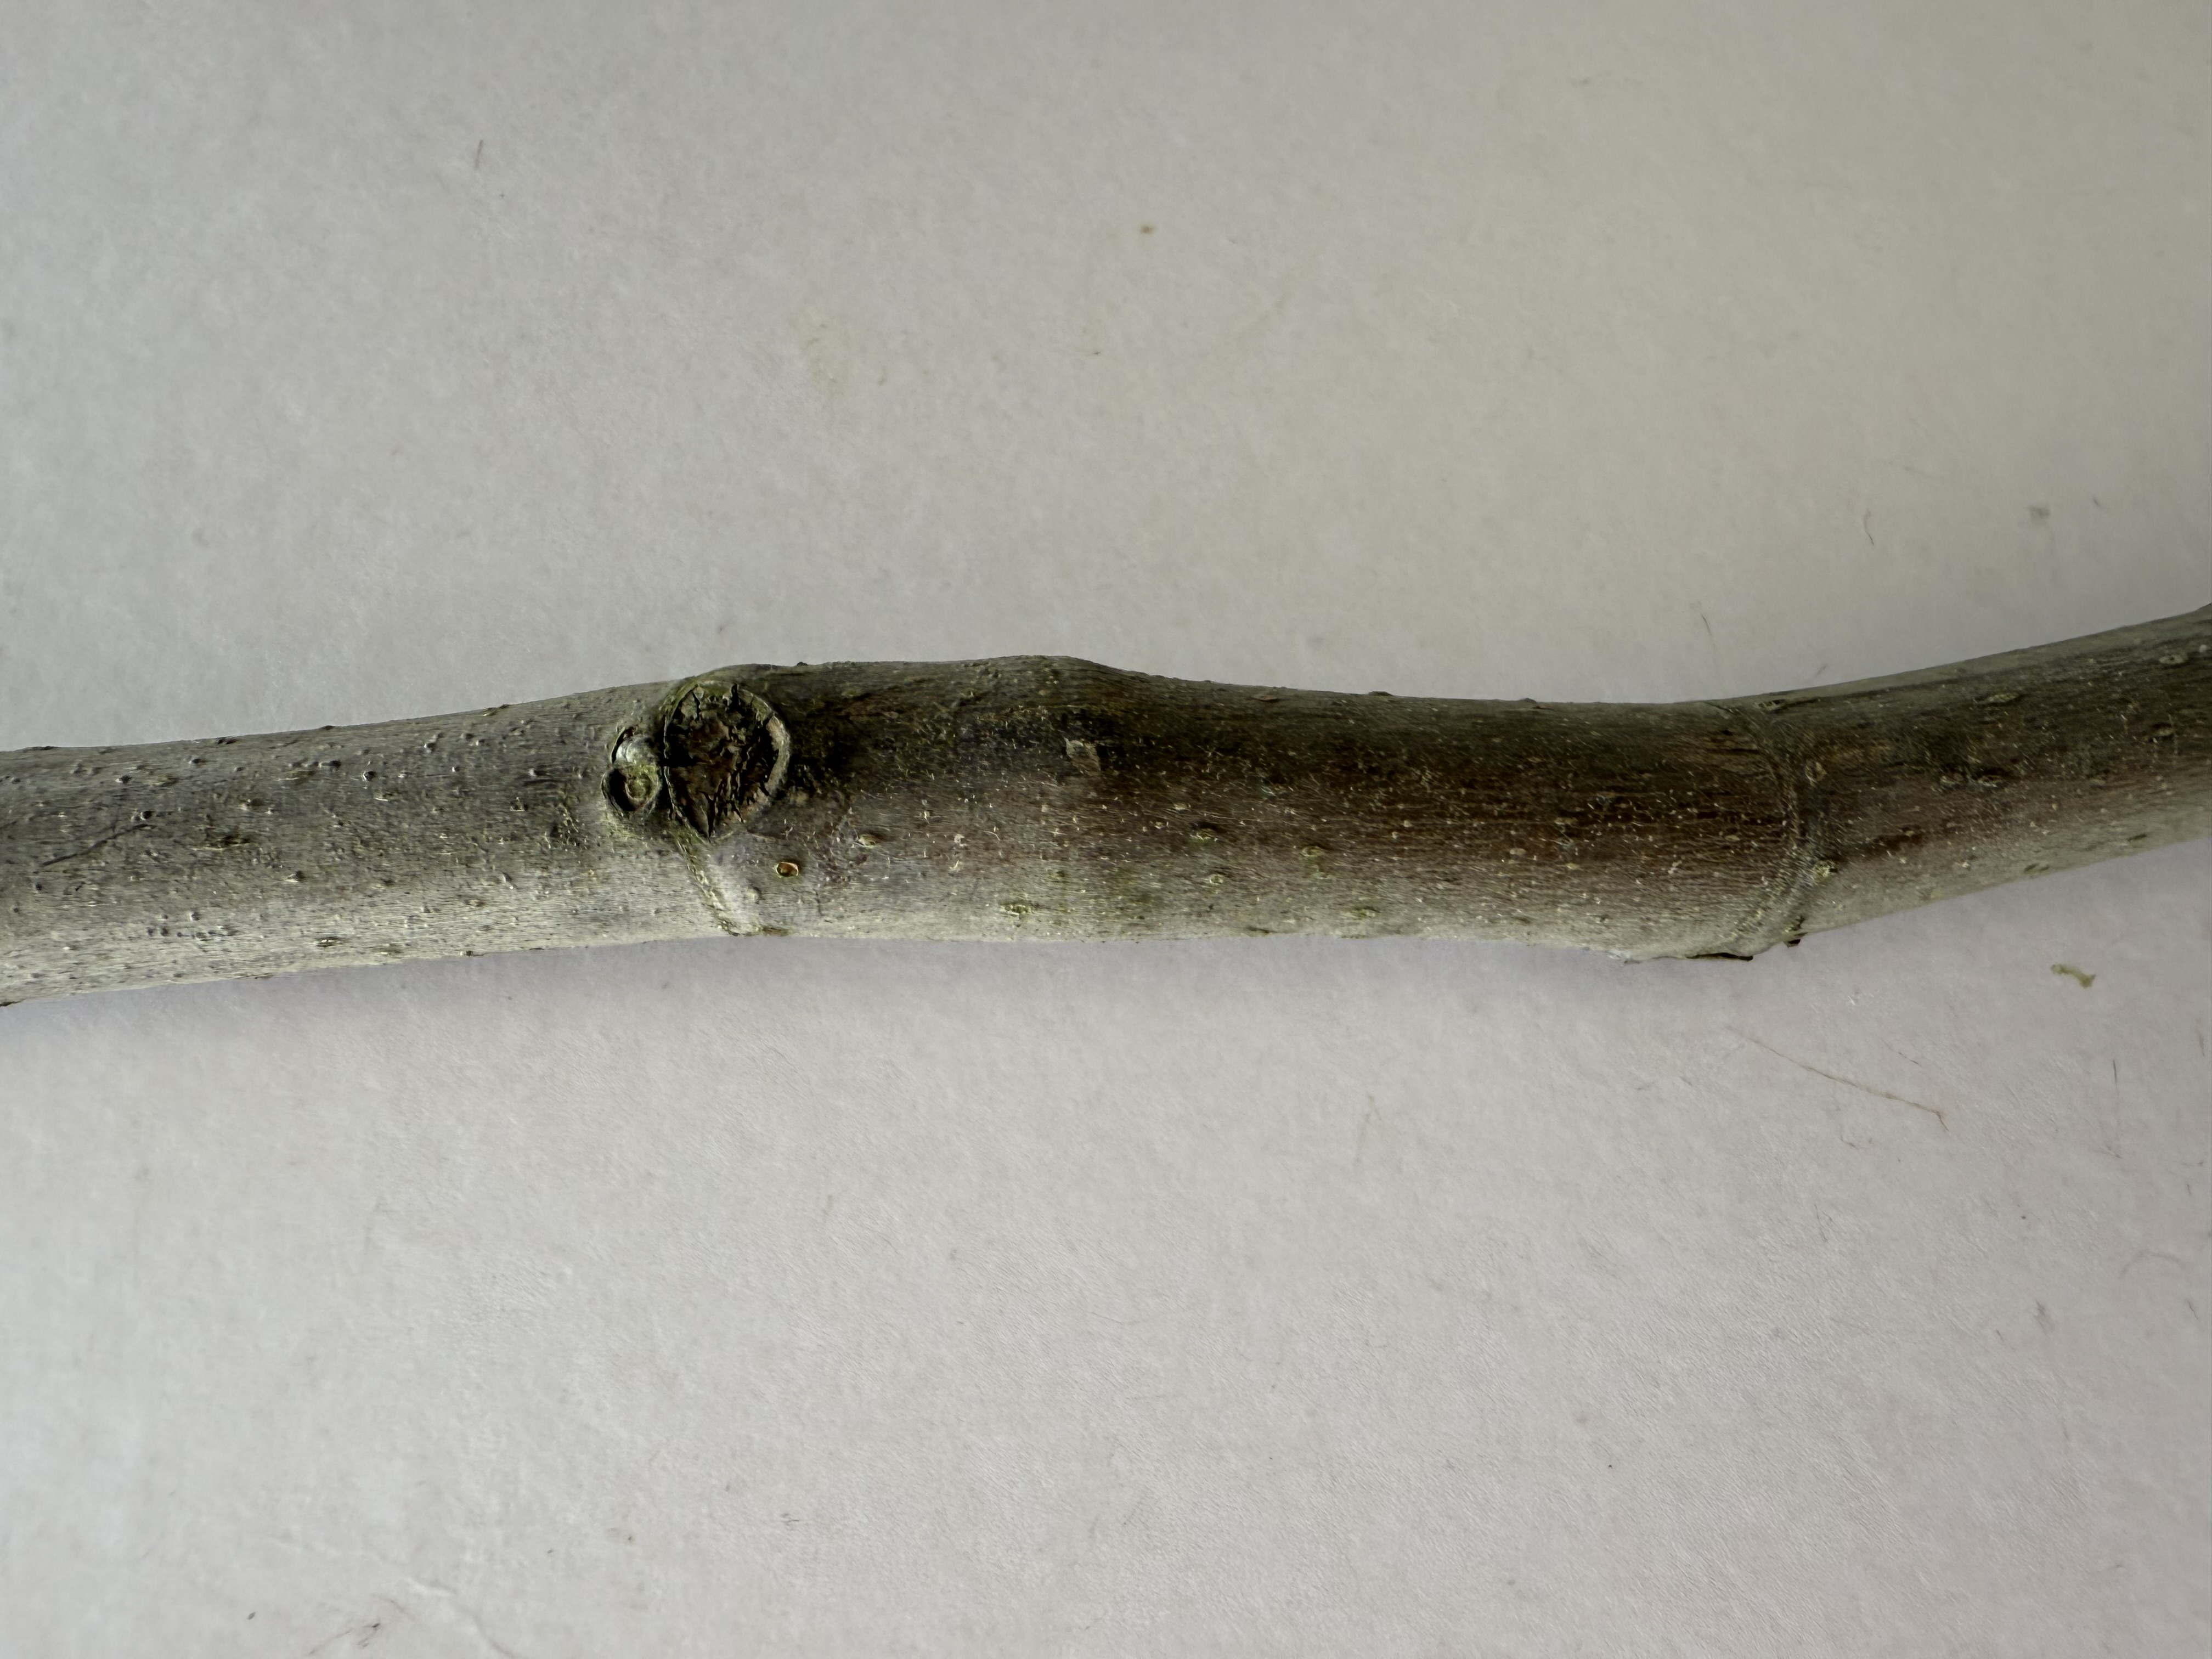
Variety: Black Fig